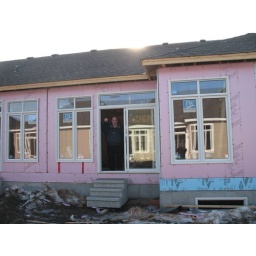
Back of the house. Bedroom on the right and sliding door and fixed window in the living room